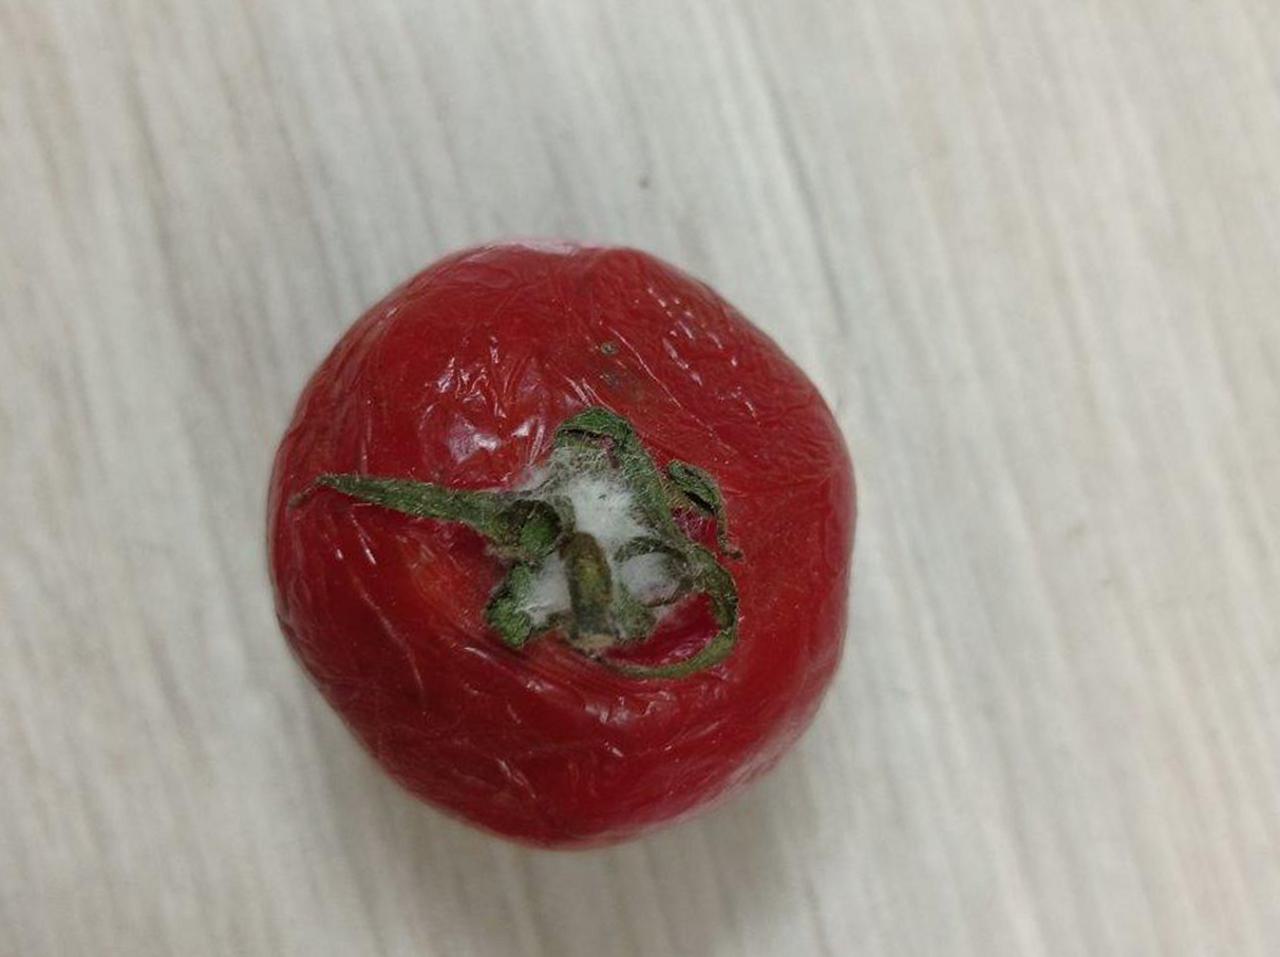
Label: Rotten